OpenOLAT

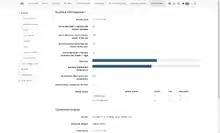
Administration area

System administrators manage OpenOLAT in the administration tab. There, the default language can be set, the layout can be changed, quota and versioning settings can be adjusted, and many other settings can be changed to adapt the system to a variety of use cases.